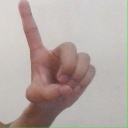
अक्षर: ड